Michigan Marching Band

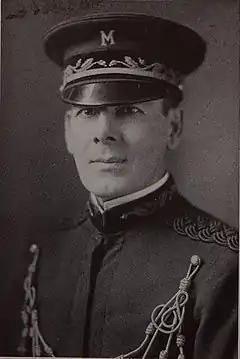
Capt. Wilfred W. Wilson, director 1915–1926

Though there is evidence of one or more bands formed at the University of Michigan between 1844 and 1859, there is no continuous link between those early groups and the organization of a 22-member university band by Harry dePont on November 13, 1896. At the start, the dePont-organized band received no financial support from the university. The band's first performance was for the Law School's observance of Washington's Birthday on February 22, 1897. University president James Burrill Angell granted dePont's request for rehearsal space in Room A of University Hall, and by 1898 the band was being referred to as the "University of Michigan Band" and performed at football games.